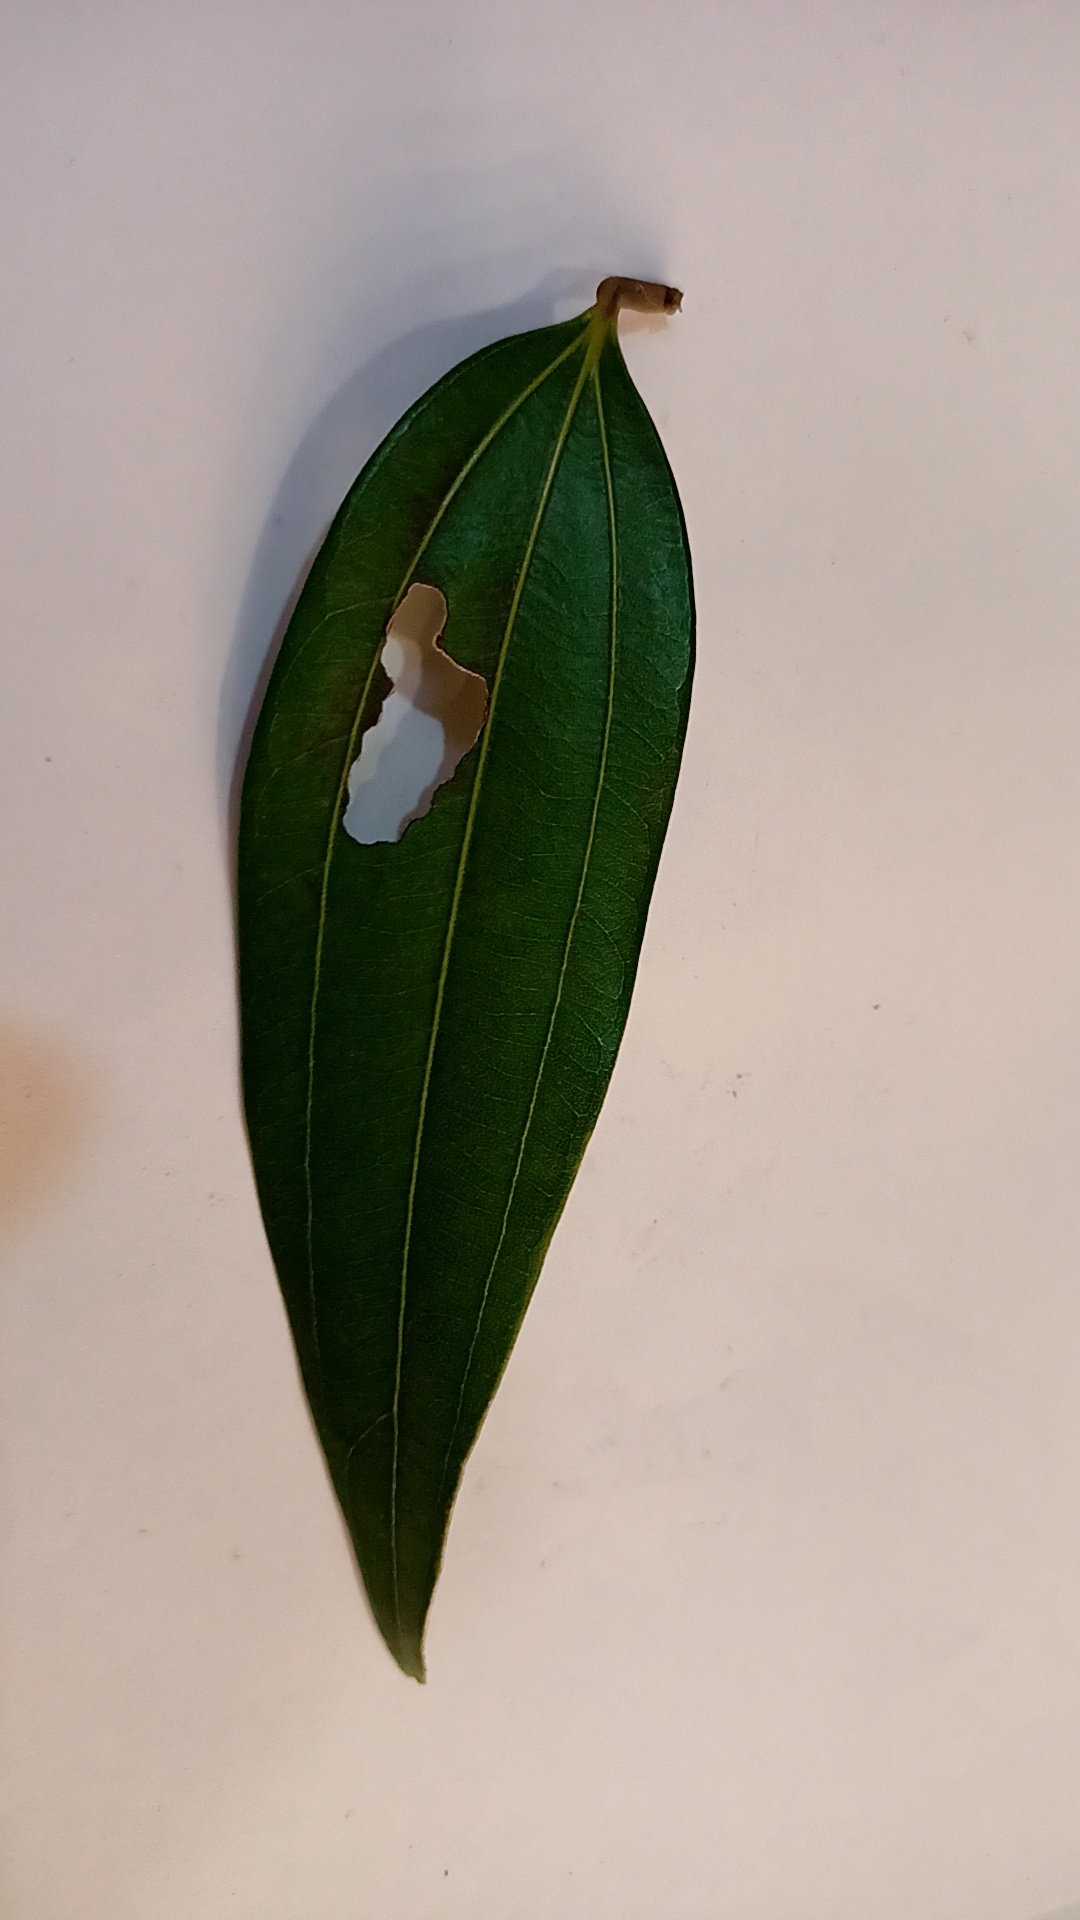
Label: Disease